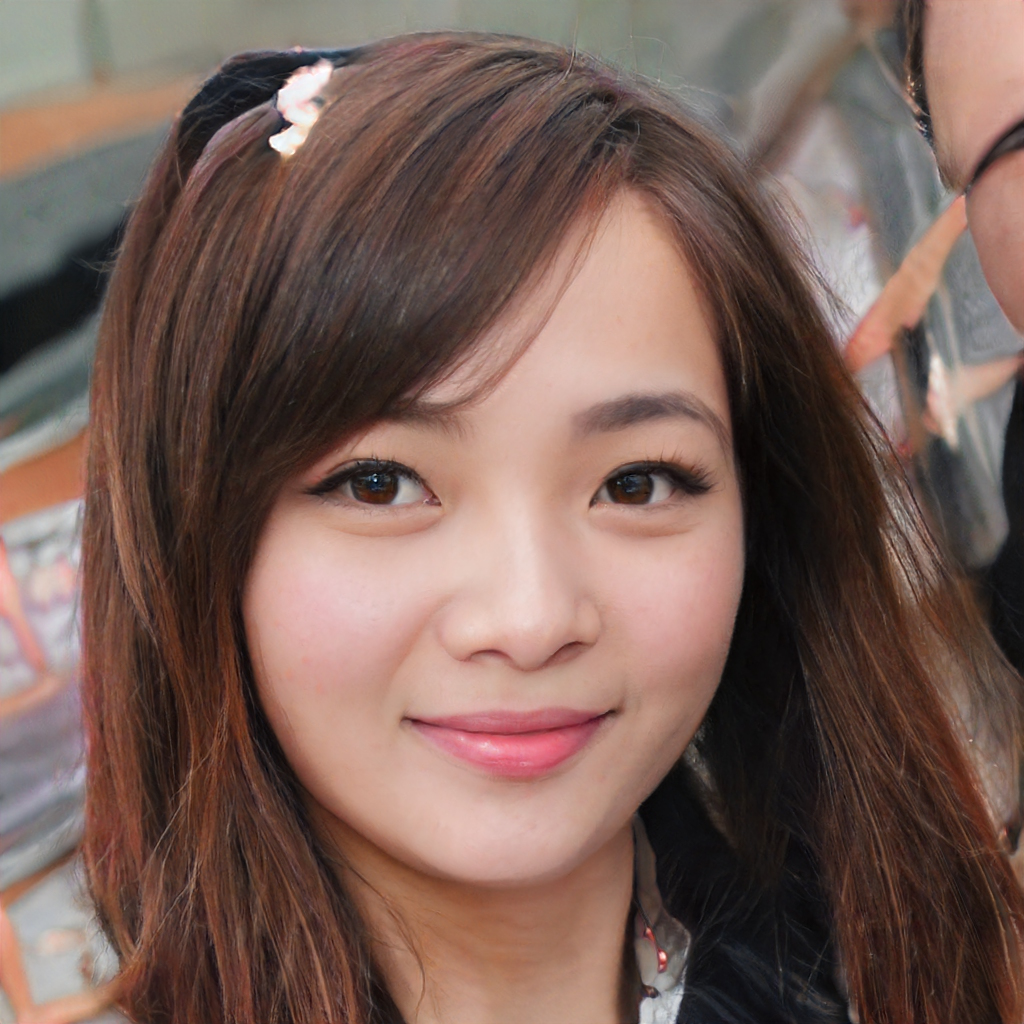
Gender: Female